Horned coot

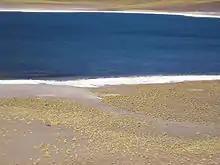
Lake with two nests in the water close to the shoreline

The horned coot is monogamous, and sometimes breeds in colonies of up to 80 pairs. The huge nest is typically located about 40 metres from the shore in the waters of the high altitude lakes where it breeds. Pebbles are piled by the birds to form an artificial island that reaches the water surface. This island is then covered with algae to form the nest. It has been estimated that the pebble mounds may weigh as much as 1.5 tons and they are refurbished in each season. They breed from November to January.